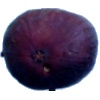
Label: fig